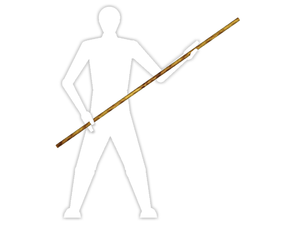
Okinawan kobudo / Våben / Bo
Bo.
Okinawan kobudo, referer til våbensystemer fra Okinawa.